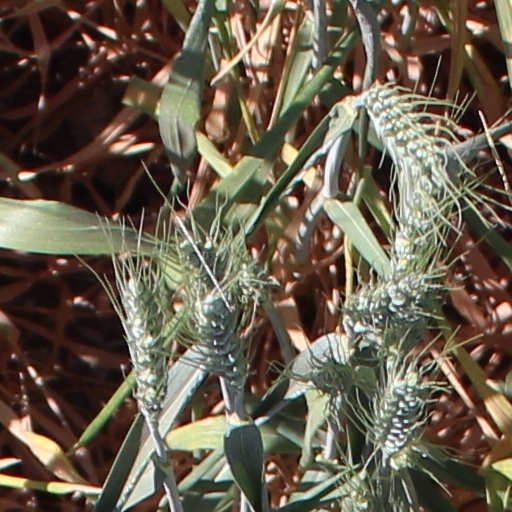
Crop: wheat